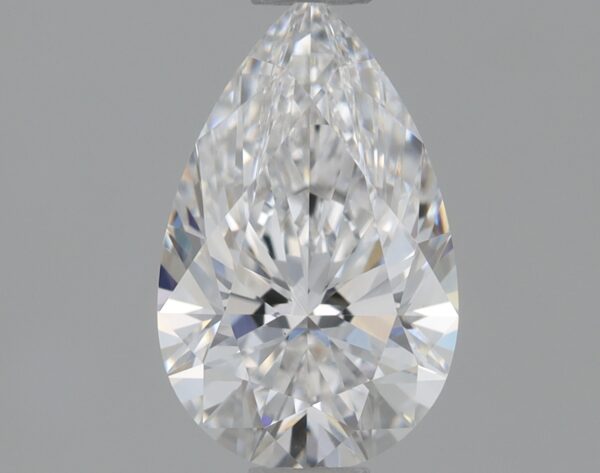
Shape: pear
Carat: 0.74
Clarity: VS1
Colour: E
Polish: EX
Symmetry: EX
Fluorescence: NONE
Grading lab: IGI
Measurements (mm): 8.05 x 5.03 x 3.19